John Brown's raiders

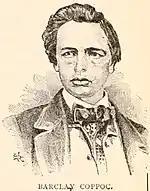
Barclay Coppock

Barclay Coppock, 19, escaped capture following the raid. He returned to Iowa in 1860 where he was allowed to escape to Canada due to Governor Samuel Kirkwood delaying Virginia's attempt to extradite him. Coppock then traveled to Ohio and later fought in the Civil War. He was killed on September 4, 1861, in a train crash caused by bushwackers; buried Mount Aurora Cemetery, Leavenworth. Kansas